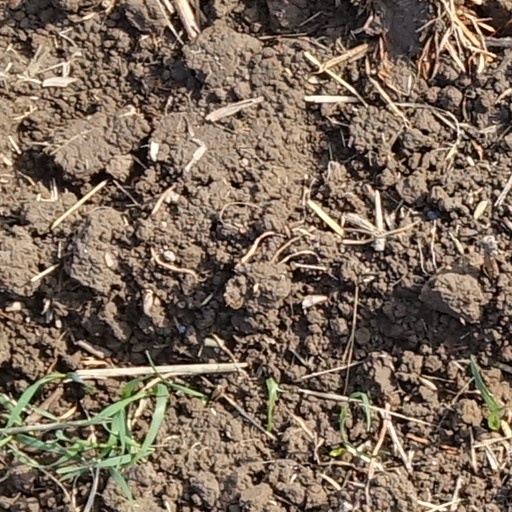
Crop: wheat